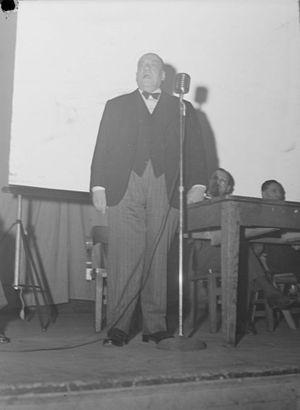
Le maire de Montréal, Camillien Houde, est un des orateurs lors du lancement de la campagne de prévention des incendies organisée par la Chambre de commerce de Montréal.